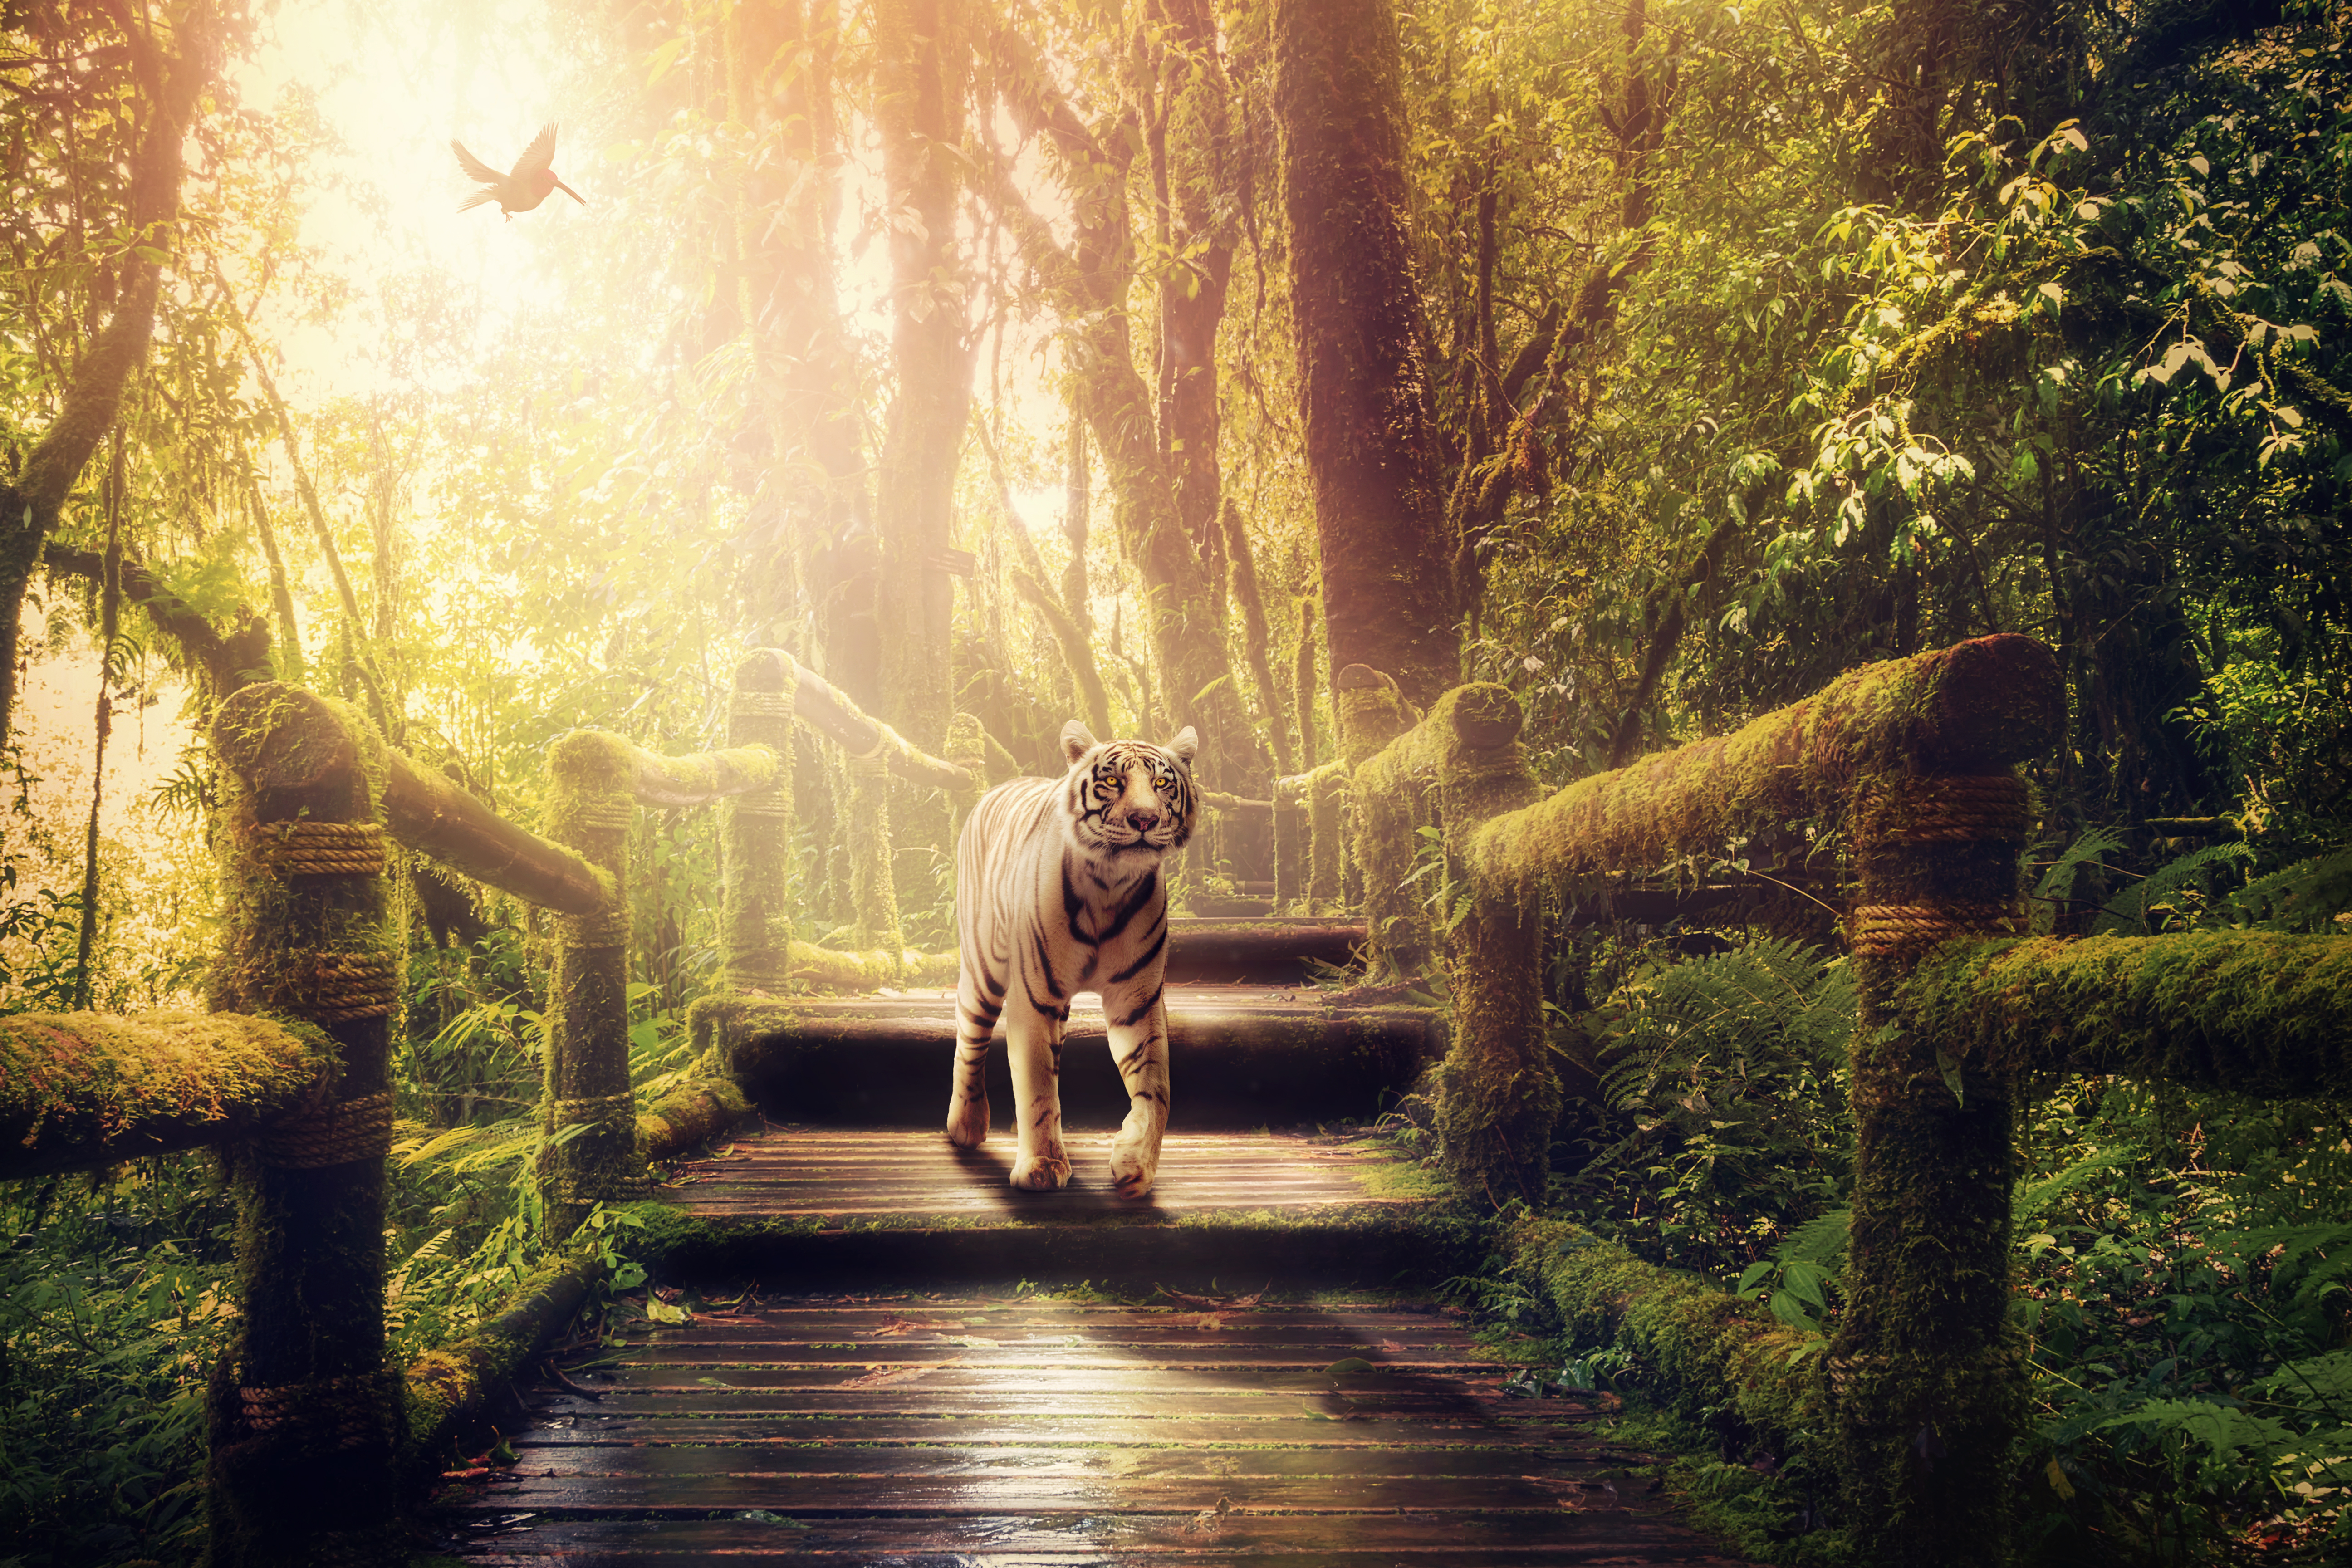
jungle, tiger, way, moss, predator, white tiger, fantasy, wildcat, big cat, majestic, mammal, forest, nature, vacation, environment, rare, mystic, atmosphere, magic, light mood, fairy tale, mysterious, travel, primeval forest, People in nature, natural landscape, sunlight, tree, natural environment, light, atmospheric phenomenon, morning, sky, water, woodland, woody plant, landscape, plant, grass, photography, wood, branch, old growth forest, wildlife, walkway, autumn